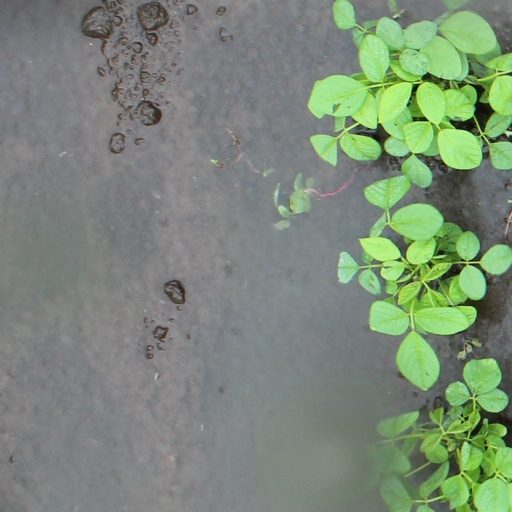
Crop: soybean